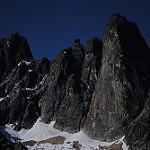
Scene: Outdoor